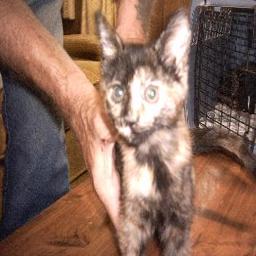
Animal: cats